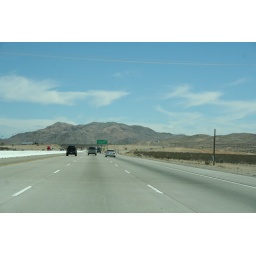
taken by fran from the car window